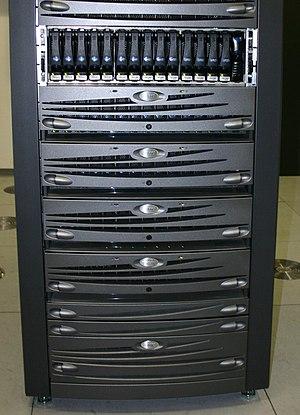
Dell EMC est une entreprise américaine de logiciels et de systèmes de stockage fondée en 1979 à Newton, Massachusetts. Son siège est basé à Hopkinton, Massachusetts, aux États-Unis.